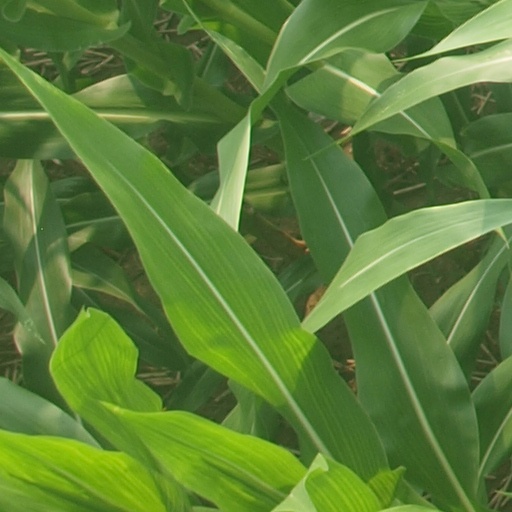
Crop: maize; corn